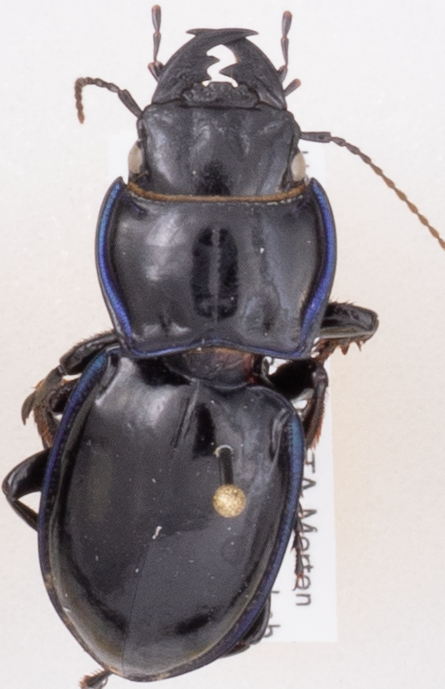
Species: Pasimachus elongatus
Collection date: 2019-09-03
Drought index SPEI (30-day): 0.946
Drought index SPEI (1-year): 1.01
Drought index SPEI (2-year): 0.866